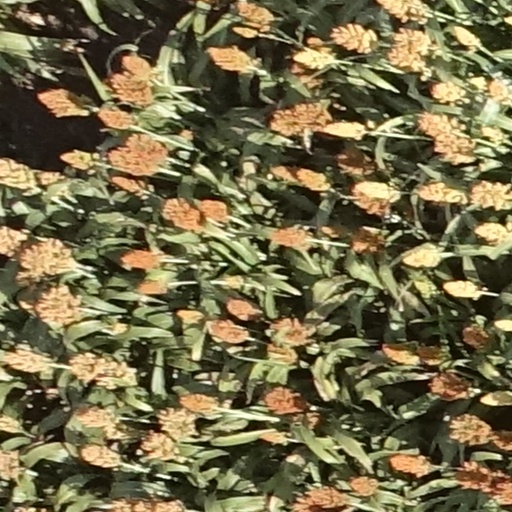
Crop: sorghum